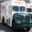
Label: truck